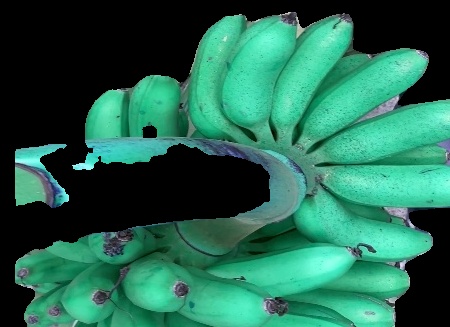
Variety: rasbale
Grade: grade1